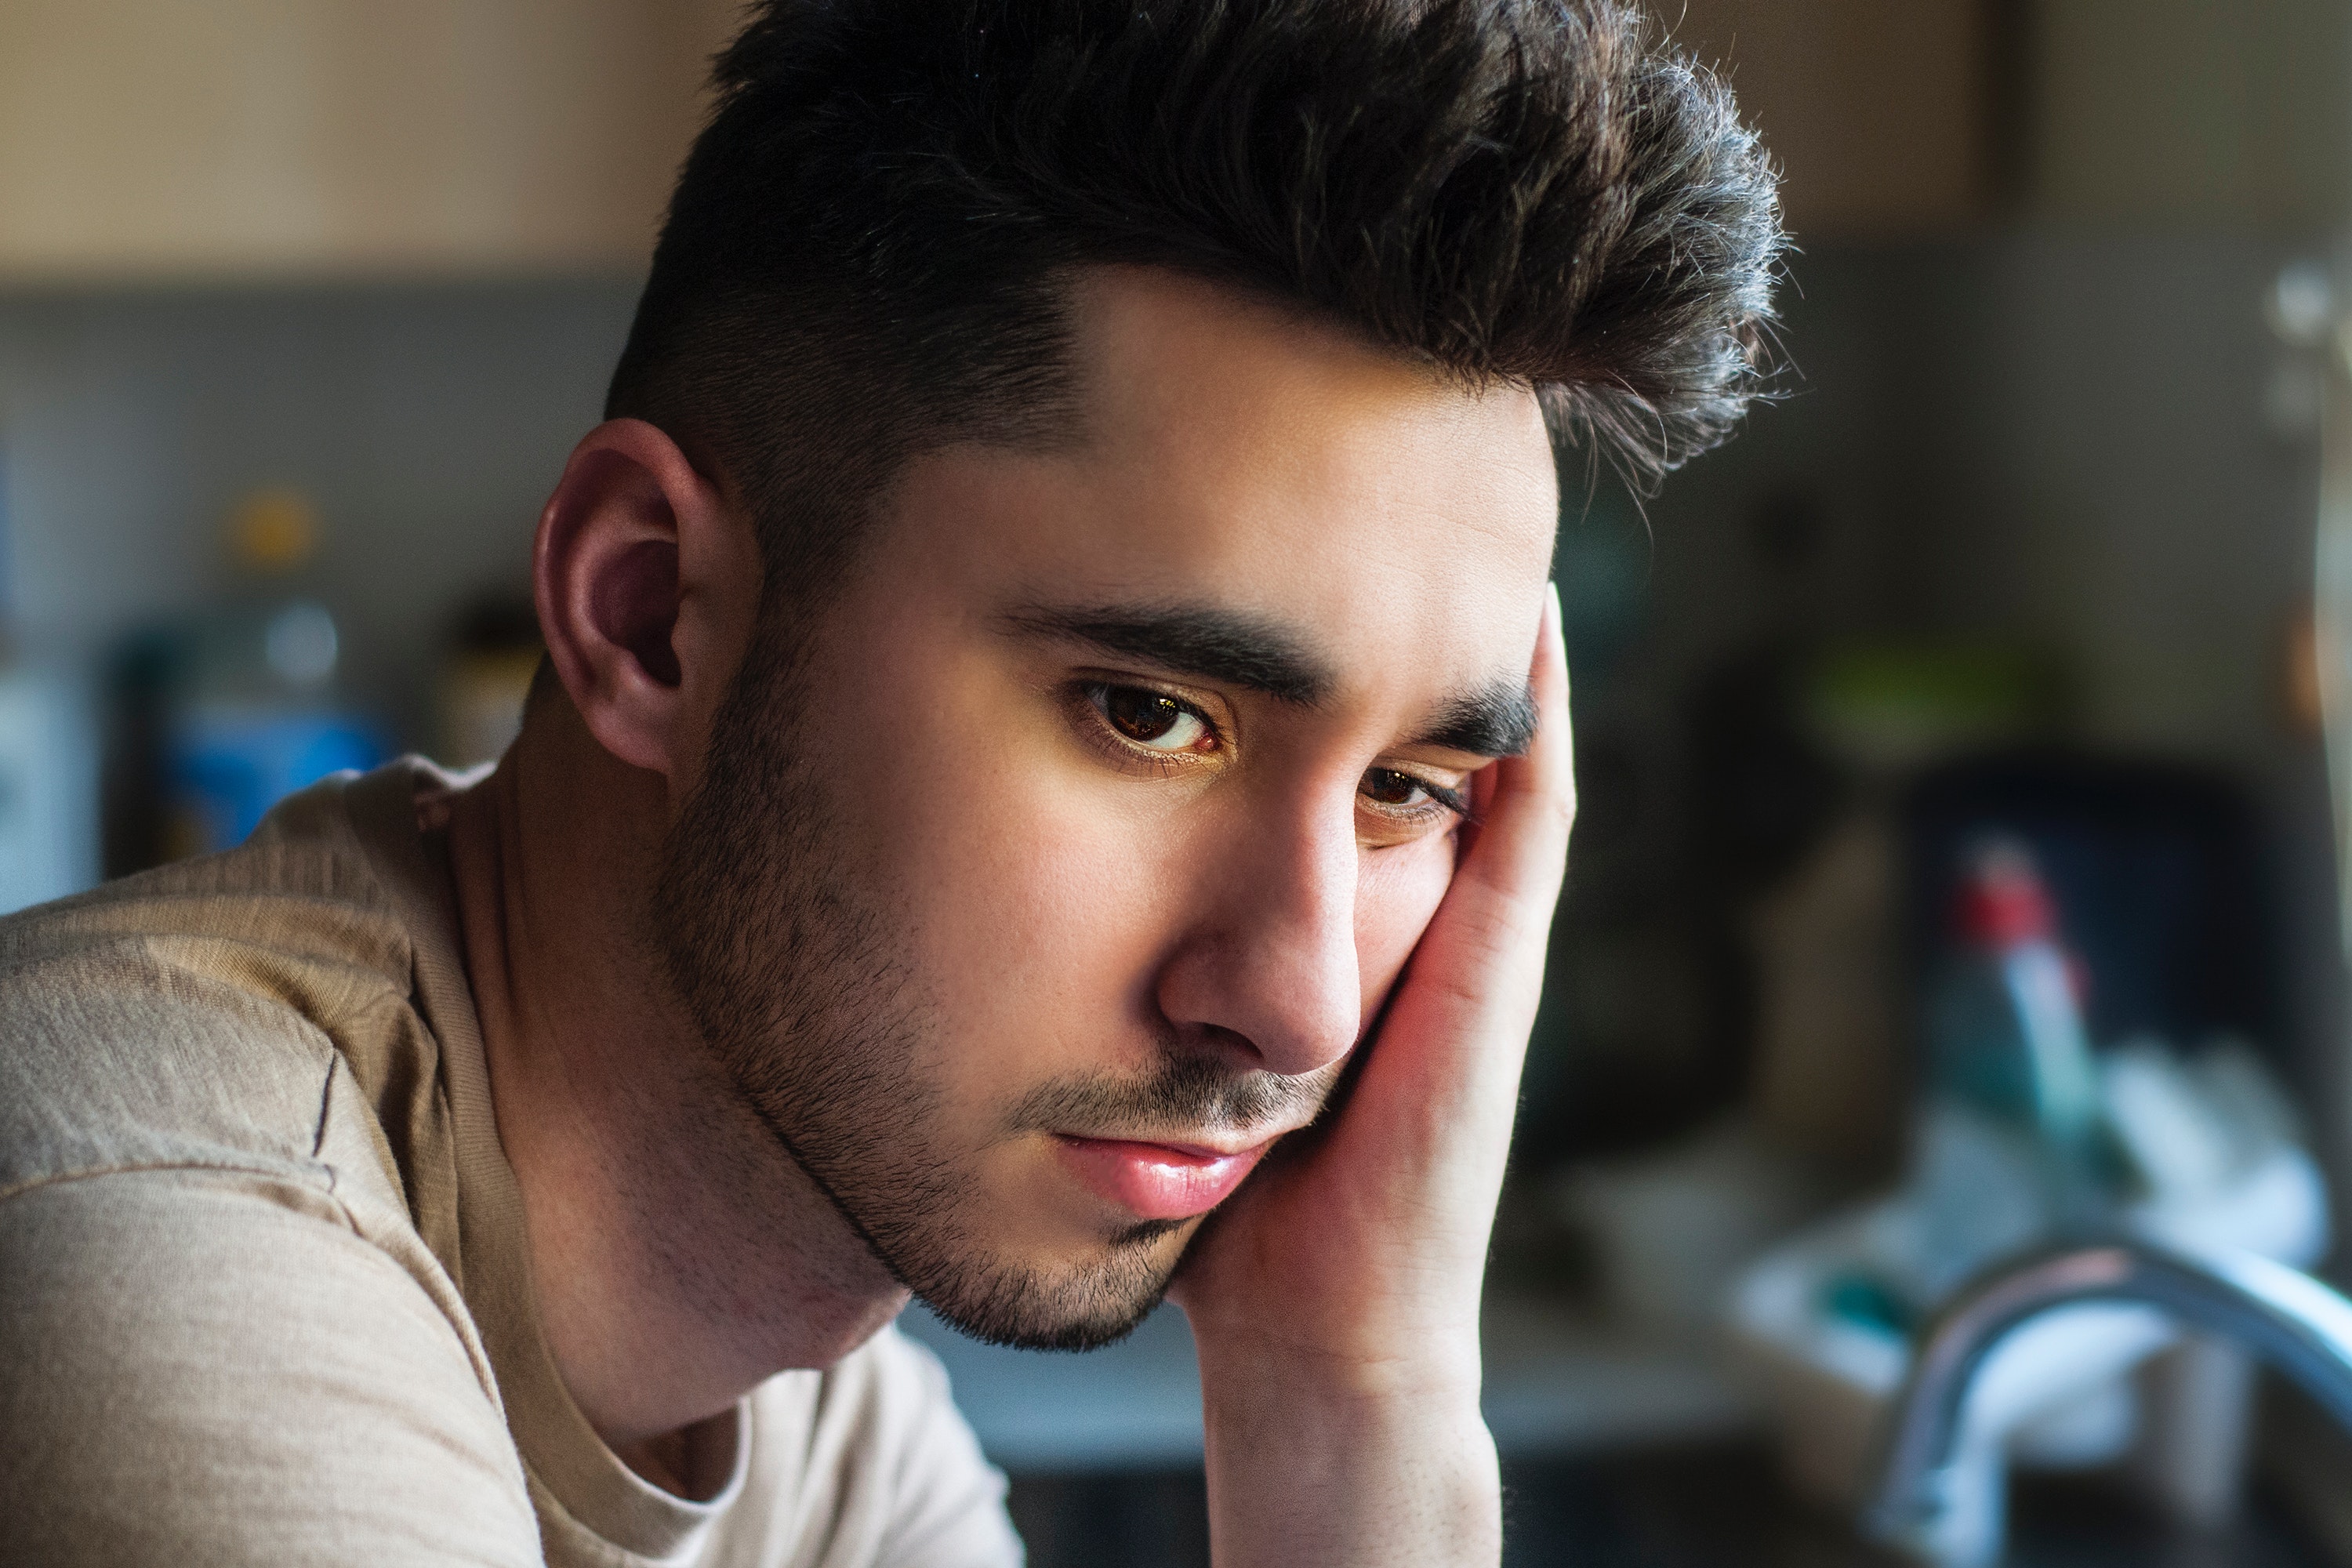
man, eyebrow, person, facial hair, hairstyle, chin, forehead, beard